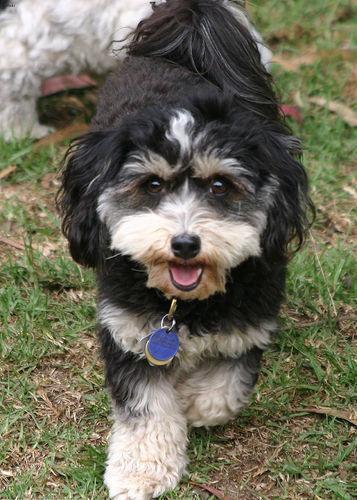
havanese